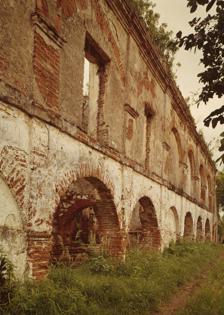
Building: Hacienda Santa Elena
Country: Puerto Rico
Year built: 1790
United States historic place Hacienda "Santa Elena" U.S. National Register of Historic Places Puerto Rico Historic Sites and Zones Mill ruins of Hacienda Santa Elena in 1977. Location North of the junction of PR-2 and PR-165 in Toa Baja, Puerto Rico Coordinates 18°25′50″N 66°15′28″W / 18.4305556°N 66.2577778°W / 18.4305556; -66.2577778 Area 500 acres Built 1790 Architect Juan Rijus Feduchi NRHP reference No. 83004662 RNSZH No. 2000-(RMSJ)-00-JP-SH Significant dates Added to NRHP September 24, 1992 Designated RNSZH February 3, 2000 Hacienda Santa Elena is a 500-acre historic sugarcane plantation located in the west bank of La Plata River in the Media Luna area of the municipality of Toa Baja, Puerto Rico . Santa Elena is recognized as a historic monument by the Institute of Puerto Rican Culture (ICP) since 1983, and it was added to the United States National Register of Historic Places in 1992, and on the Puerto Rico Register of Historic Sites and Zones in 2000, as it is the only existing 18th-century industrial complex not only in Puerto Rico but also the Caribbean, in addition to being the oldest existing sugar mill of its kind in the Western Hemisphere. History The area where Hacienda Santa Elena is located has been used for agriculture since the early days of the Spanish colonization of Puerto Rico . The fertile flooding plains of the so-called Toa Valley ( Valle del Toa ) in particular were first developed for agriculture in the mid-1500s during the period of transition between gold mining and the fortification of San Juan in the military development of the island as a defensive and maritime stopover between Spain and the Spanish Main . The two main crops of the area at the time were sugarcane and ginger , which complemented the cattle raising industry for the purpose of meat and leather. By 1647, the sugar industry was the main agricultural activity of the region of San Juan with the Toa Valley being one of the prime sugarcane production centers along with Bayamón and Loíza . Hacienda Santa Elena was founded in the 18th-century, during a time when the sugar production industry was booming after period of industrialization that saw the development of sugar mills and refineries ( centrales azucareras ) in Puerto Rico and the Caribbean. This was despite the passive and limited distribution of resources towards the development of agriculture by the Spanish Empire as the priority at the time was the control of Puerto Rico as a military defensive stronghold. The establishment of the Bourbon dynasty rule of Spain however brought a rapid diversification in the economic activities and industries in the Spanish colonies inspired by newly integrated ideas from the Enlightenment movement . This resulted in land reforms, spearheaded in the island by figures such as Alejandro O'Reilly , that were quickly established in the Spanish colonial cities of the Americas and allowed for the establishment of plantations such as Hacienda Santa Elena in 1778 which, at the time, was located within the city limits of San Juan. At this time, the agricultural activities of the plantation included the cultivation of corn, tobacco, cotton, coffee, cocoa and plantains. Toa Baja quickly became one of the main crop producers in the island, becoming the second in commercial sugar production and fourth in the production of molasses . The industrial production of rum was also established as a result and, in 1782, an hacendado stated that the best rum in the island was produced here. Further development of Santa Elena came in the form of industrial advancements in 1790 when it came under the ownership of Juan Rijus Teduchi, an engineer originating in the then French colony of Saint-Domingue who built the refinery and mill system, considered the most modern in Puerto Rico at the time. The property of Santa Elena was sold to a man named Dr. Figueras during the 1820s who introduced steam technology and oversaw a process of modernization that lasted between until the 1830s, making Santa Elena one of the first agricultural sites to be mechanized in the island. In 1890, Hacienda Santa Elena was then sold to Jaime Fonalledas Garriga, a recent immigrant from Catalonia, who became its last owner. Architecture Hacienda Santa Elena remains today in the form of the ruins of the main hacienda complex, and the sugarcane mill and the cattle-driven refineries. The buildings are notable in their design: the attention to ornamentation and designs that transcend the merely functional purpose of the structures is evident in the ruins of the hacienda and the mill. Architecturally, he development of Hacienda Santa Elena represents a drastic departure in construction projects away from the military and religious elements that were predominant at the time and into an emerging secular industrial landscape. Hacienda Santa Elena ruins The Santa Elena Hacienda has been in a state of increasing deterioration since the 20th-century, and it remains today in the forms of ruins. In addition to blight , several of the buildings and structures have been affected by natural disasters such as hurricanes and the 2020 earthquake . Archived photographs of the ruins (1968) See also National Register of Historic Places listings in northern Puerto Rico References